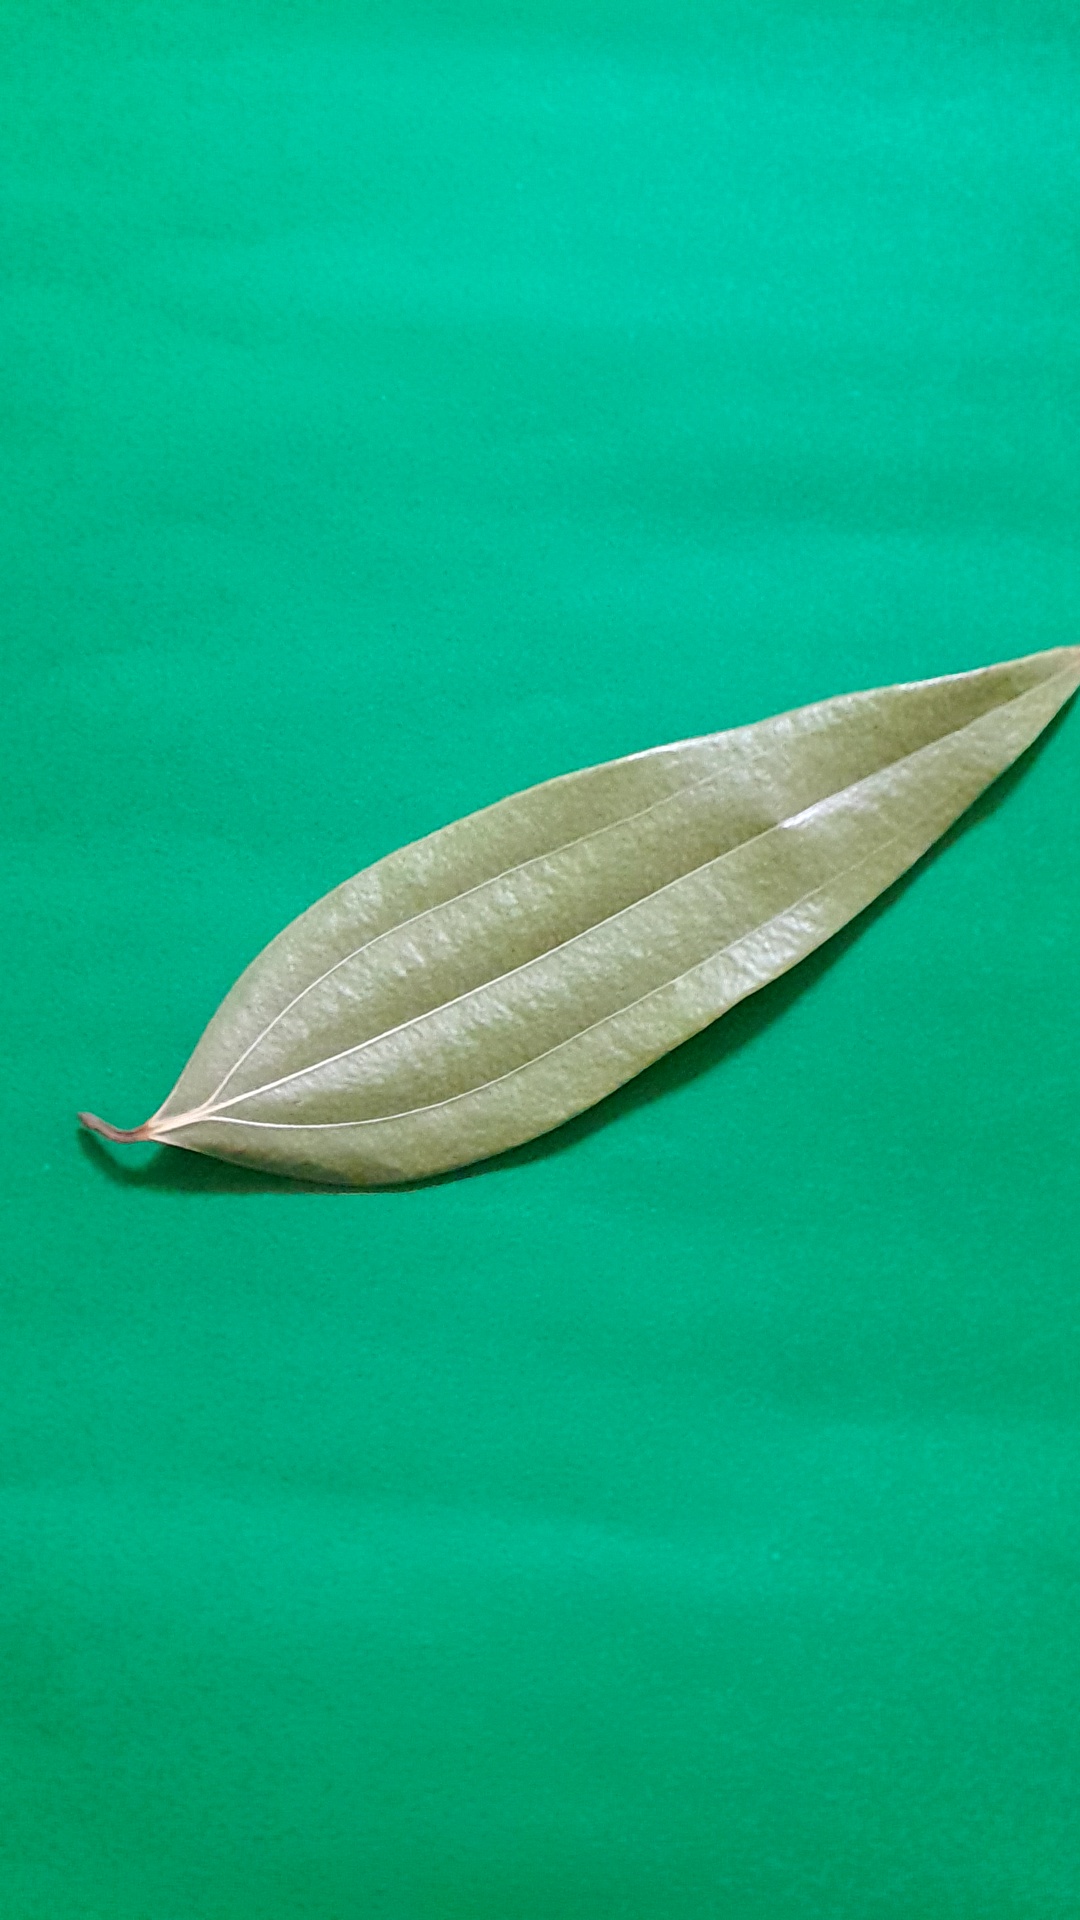
Label: Dry Leaf